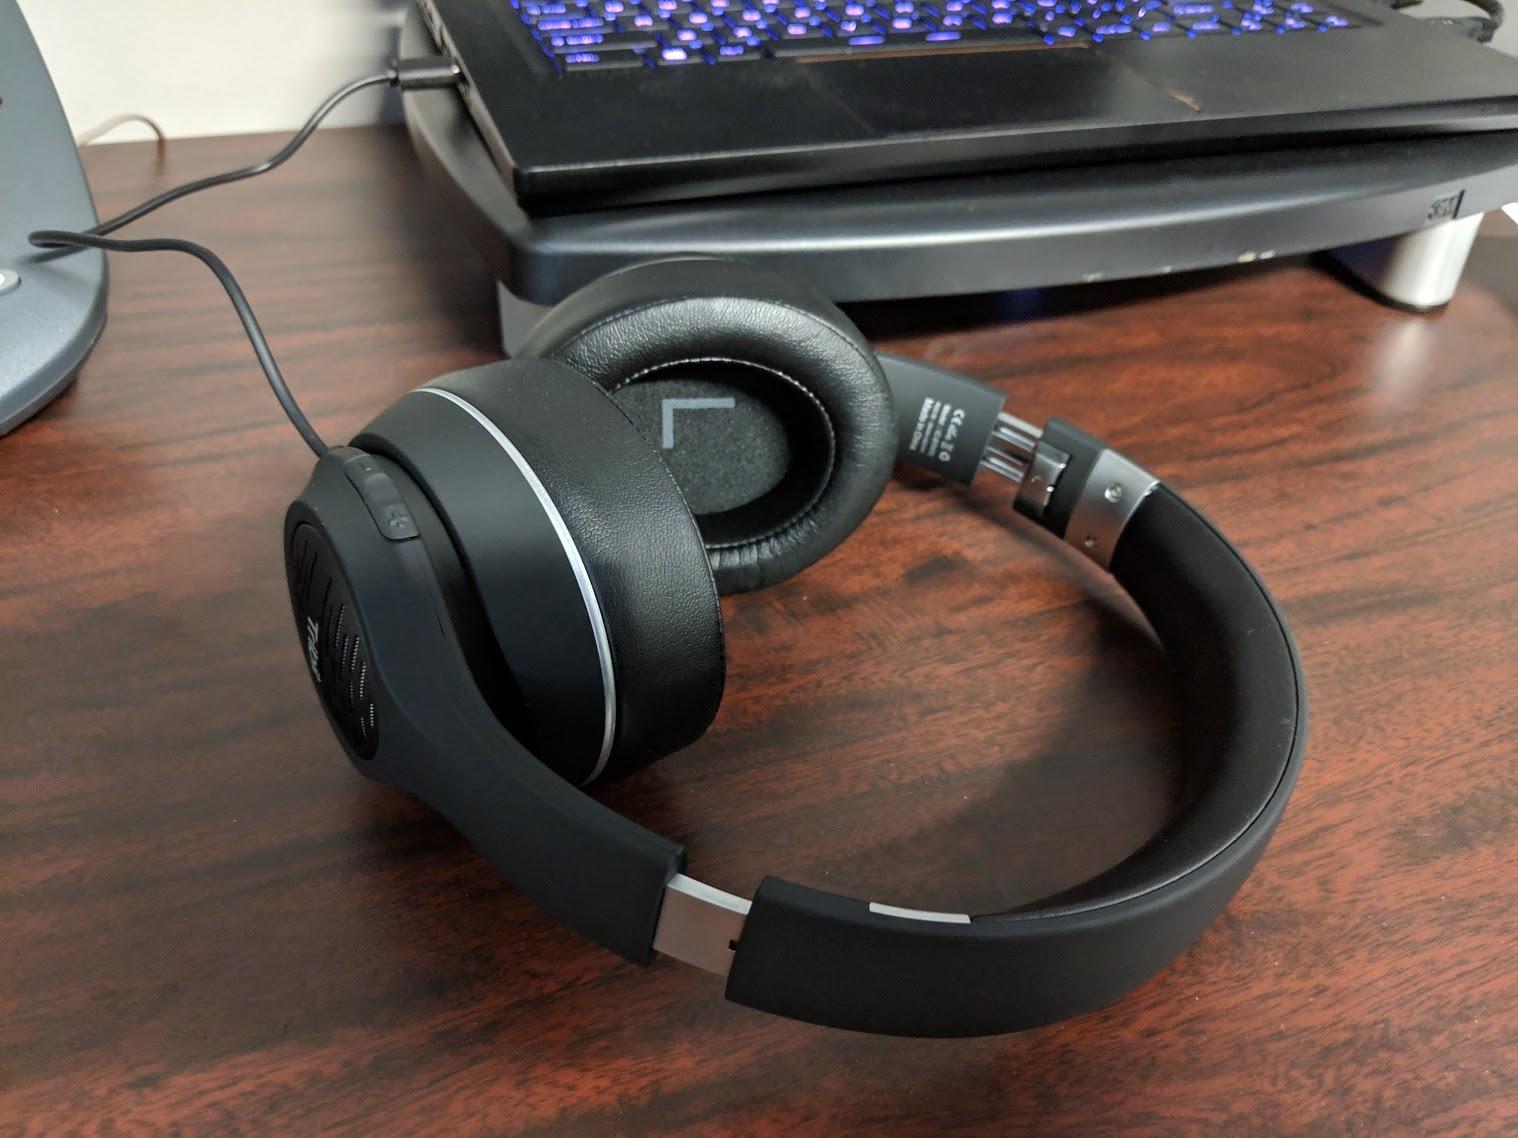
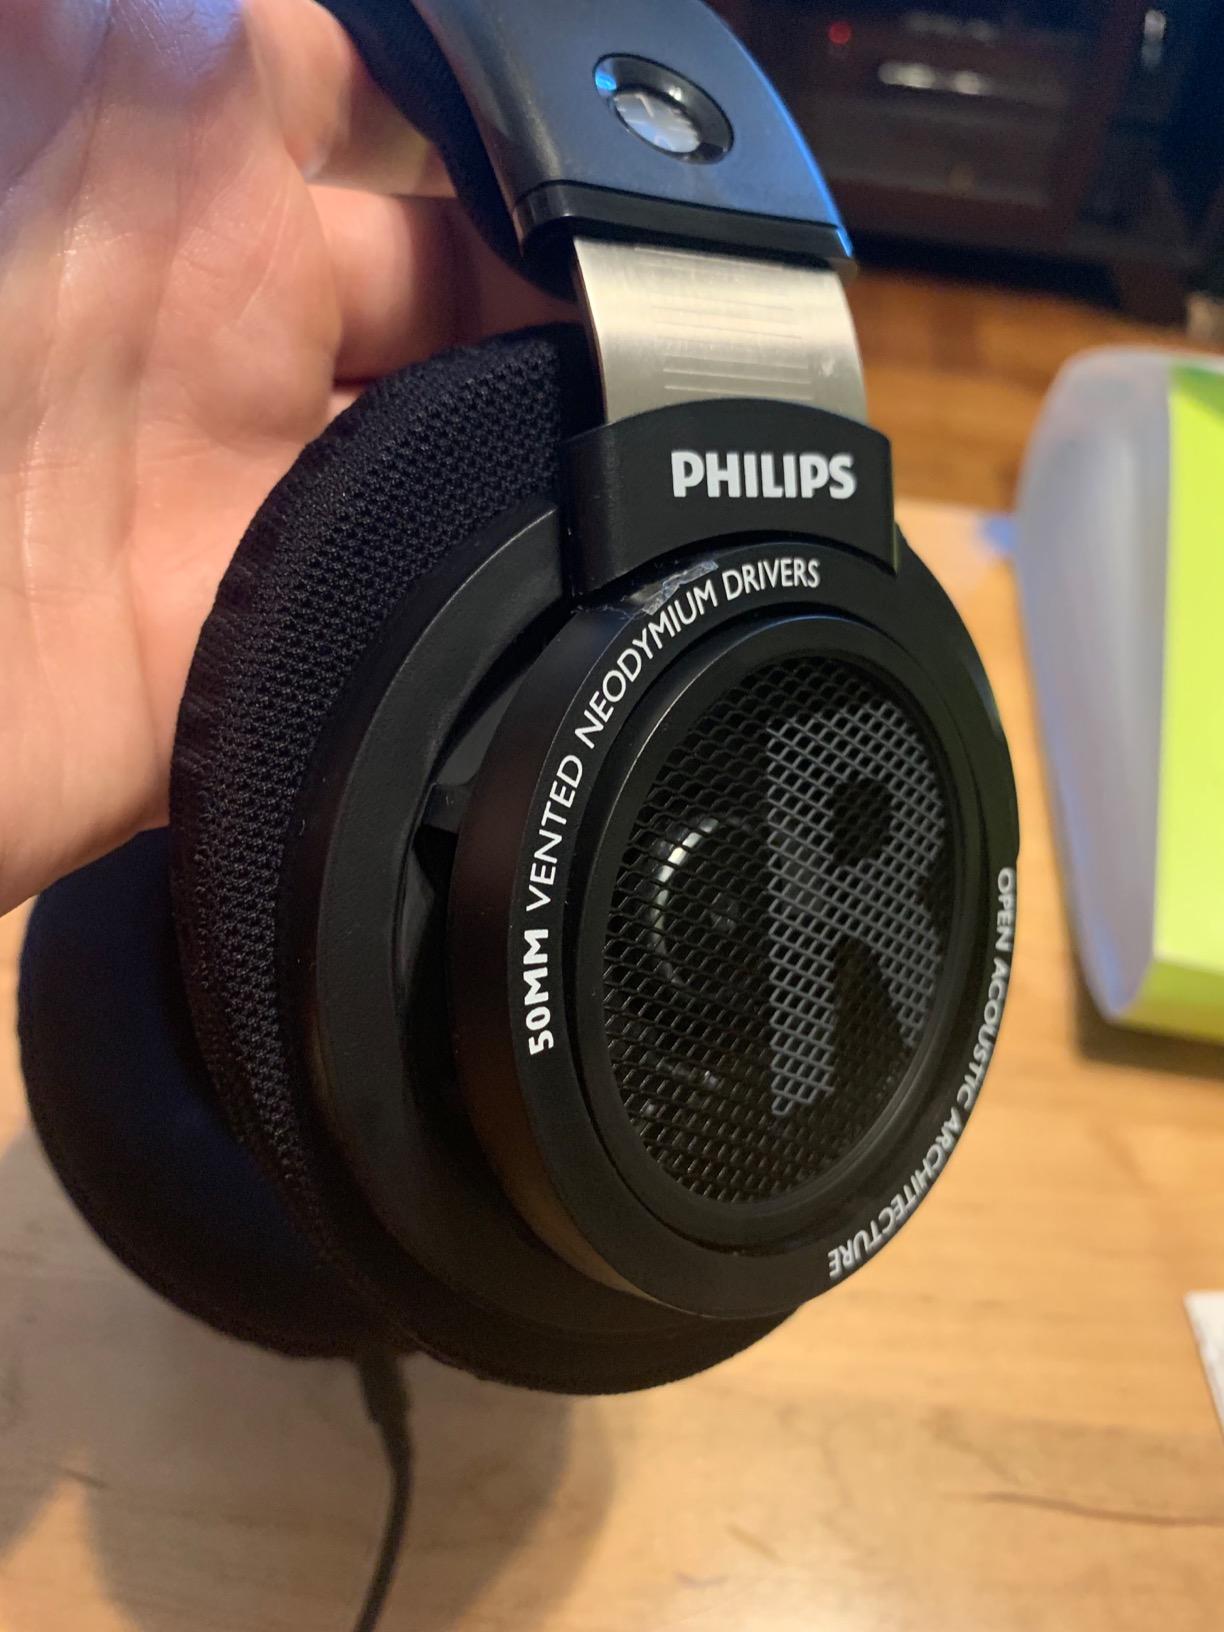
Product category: headphones
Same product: no